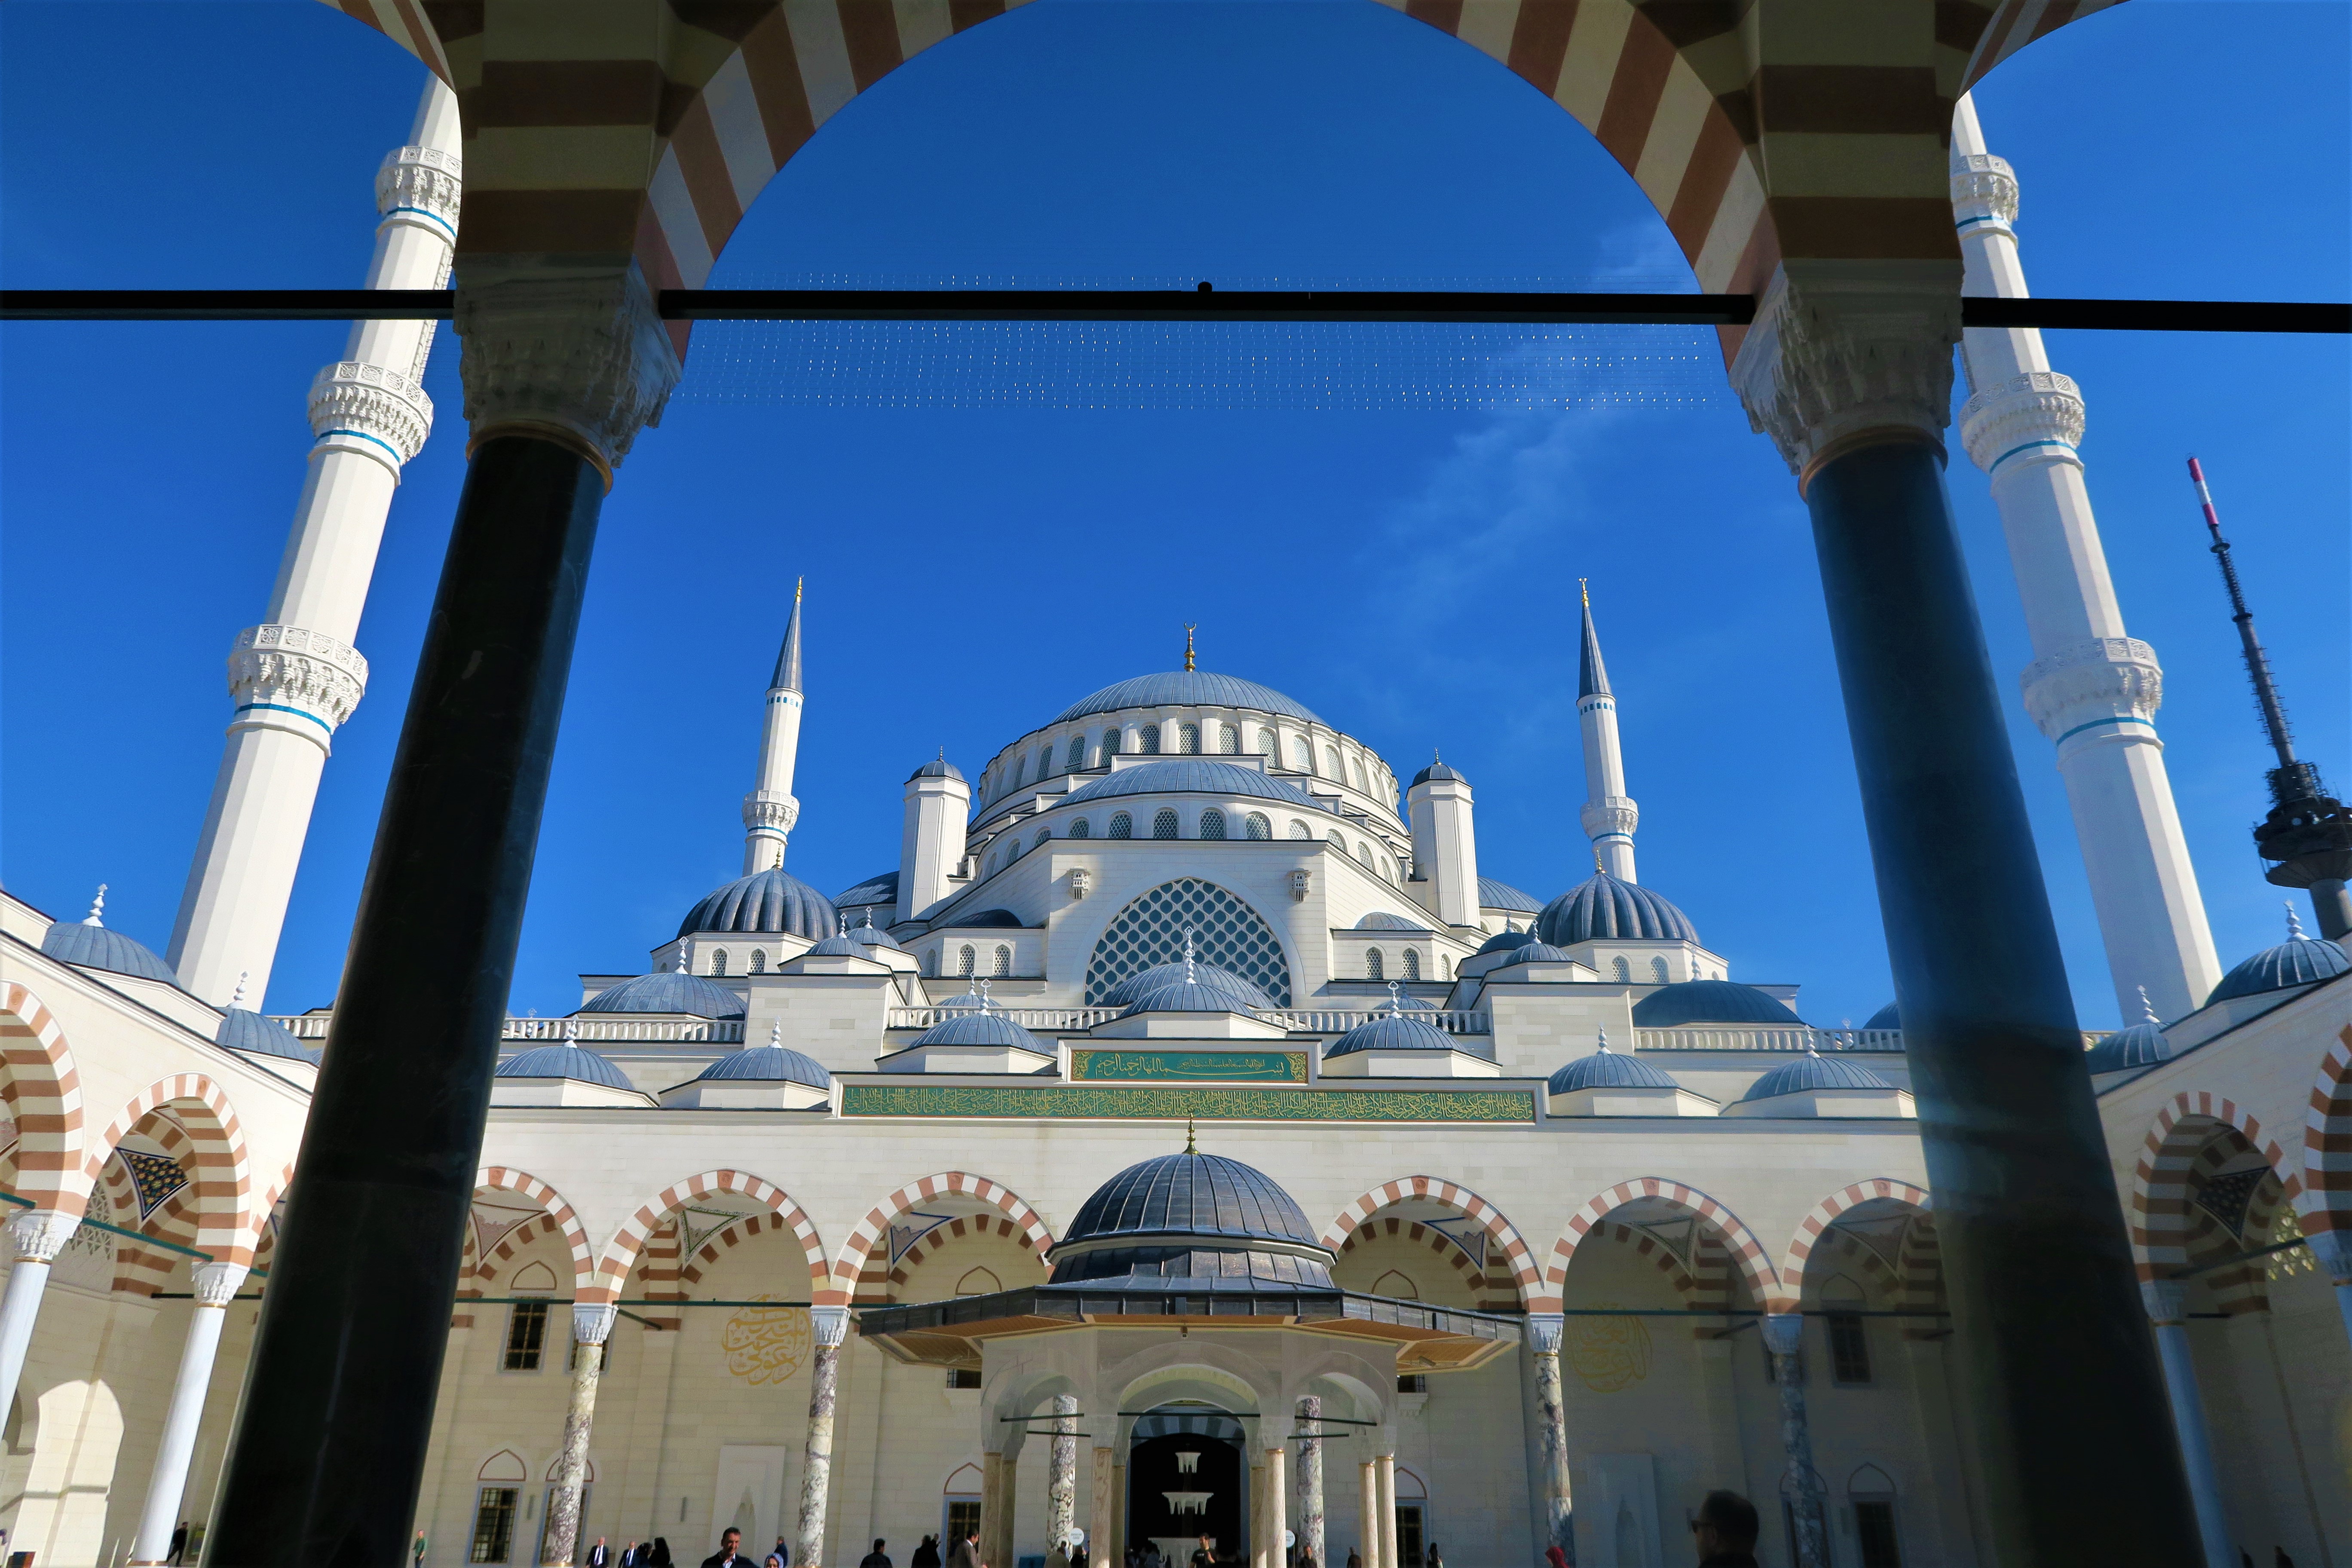
mosque, minaret, architecture, dome, religion, islam, art, beautiful, landmark, place of worship, building, byzantine architecture, classical architecture, holy places, arch, khanqah, arcade, symmetry, basilica, tourist attraction, historic site, sky, column, shrine, facade, church, synagogue, tourism, monument, medieval architecture, city